Edward Augustus Bond

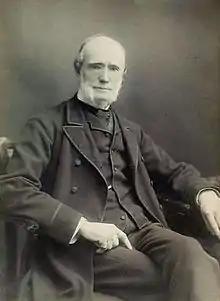

Bond was born at Hanwell, London, England, the son of a schoolmaster. He was educated at Merchant Taylors' School, Northwood, and in 1832 obtained a post in the Public Record Office. In 1838, he became an assistant in the manuscript department of the British Museum, where he attracted the notice of his chief, Sir Frederic Madden, a leading paleographer of his day, and in 1852 he was made Egerton librarian. In 1856, he became assistant keeper of manuscripts, and in 1867 was promoted to the post of keeper.